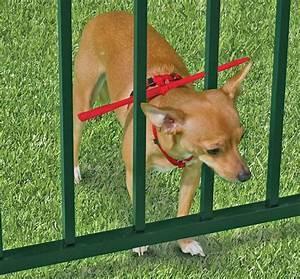
dog